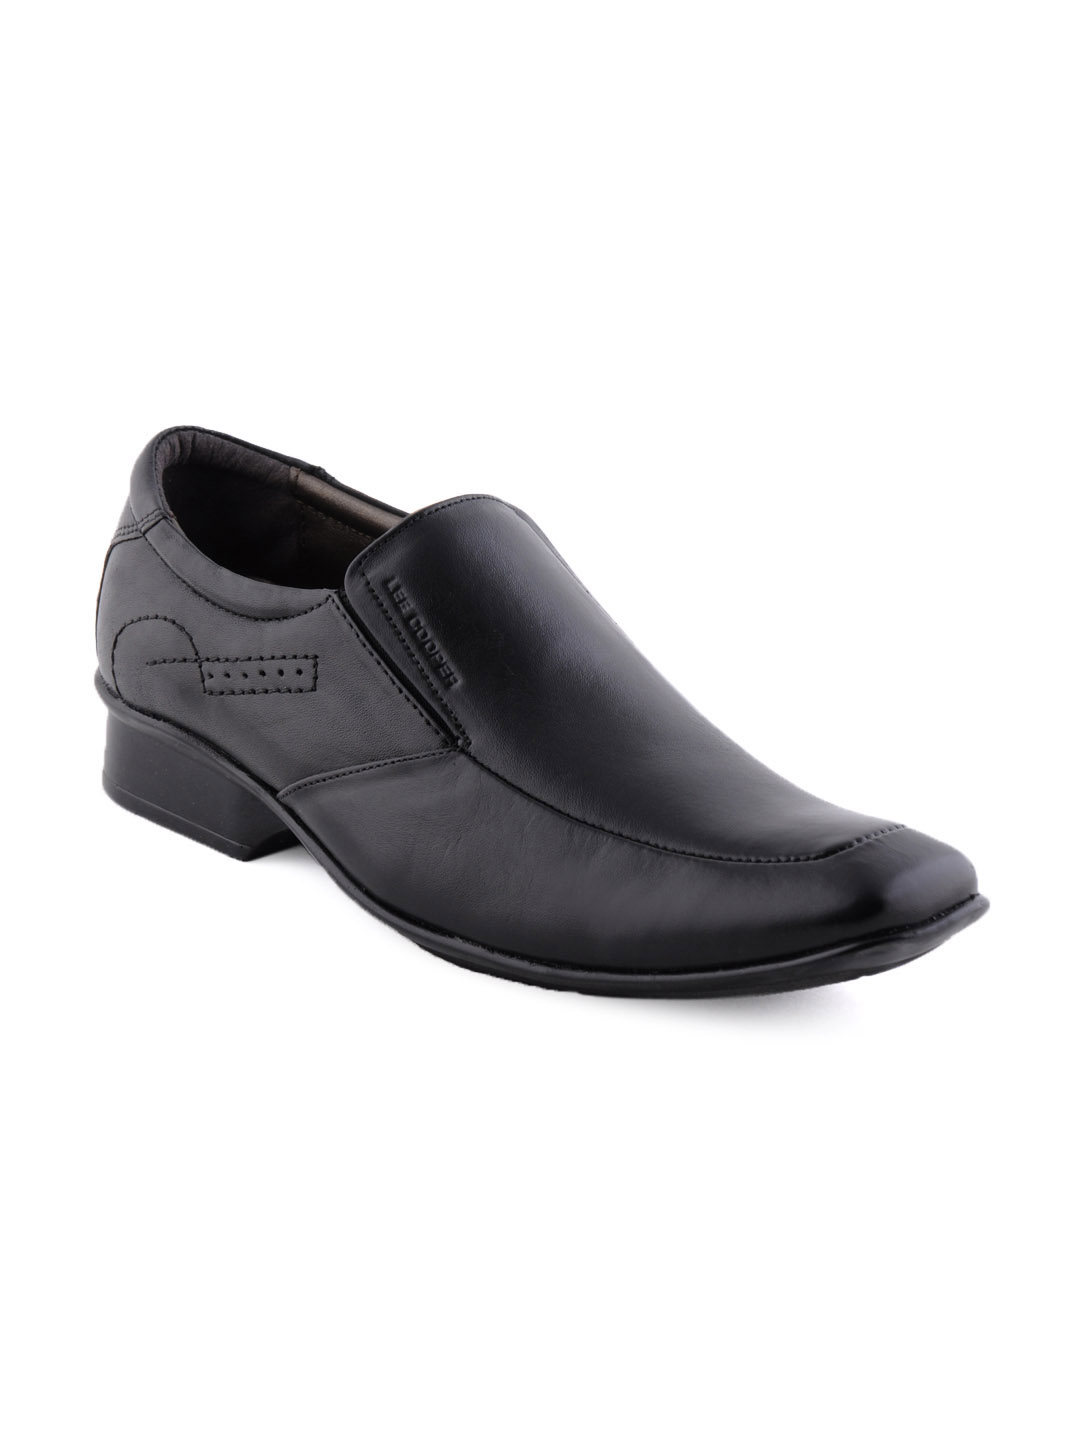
Lee Cooper Men Black Formal Shoes
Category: Footwear / Shoes / Formal Shoes
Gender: Men
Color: Black
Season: Fall 2011
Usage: Formal